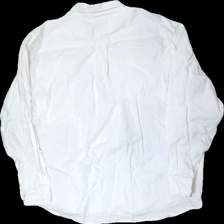
View: back
Type: Shirt
Category: Men
Brand: Not in the list
Brand text on label: Gallini
Colors: White
Material: 100% cotton
Cut: Regular
Size: XL
Season: All
Stains: Minor
Price range: <50
Recommended usage: Recycle